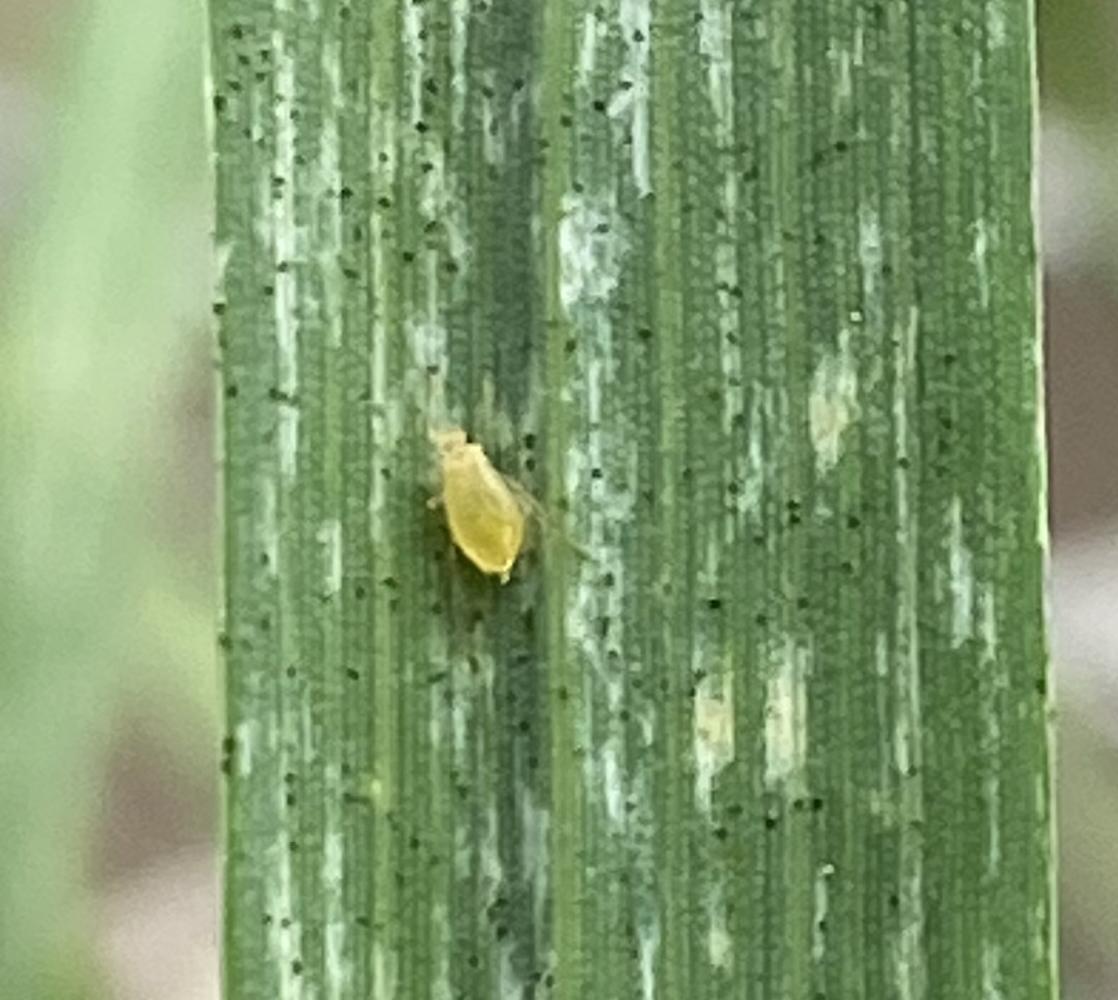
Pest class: cereal_grass_aphid